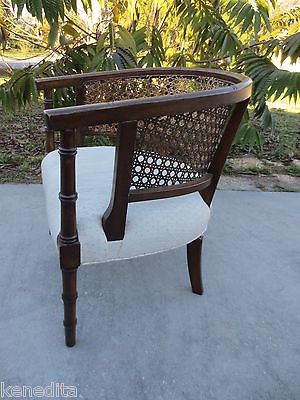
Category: chair